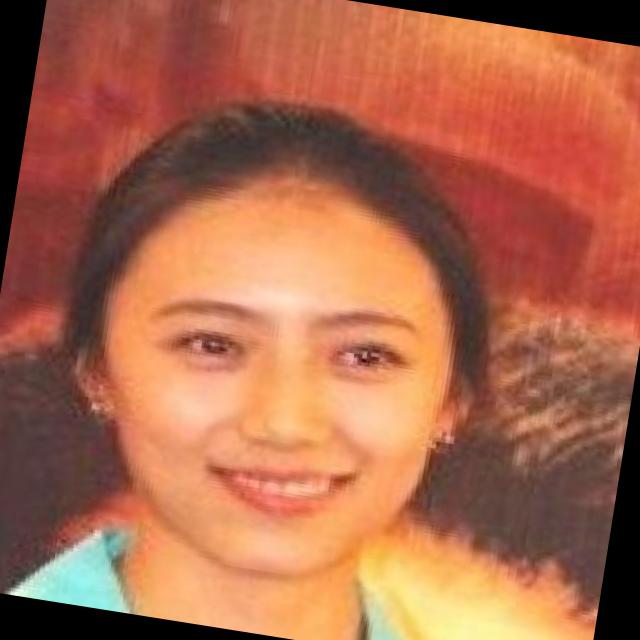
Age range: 21-44